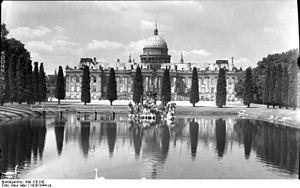
Le château de Potsdam, dans le quartier de l’Alter Markt, a été reconstruit à plusieurs reprises depuis le XVIIᵉ siècle. Le palais actuel est une reconstitution du château conçu par l'architecte von Knobelsdorff, détruit en 1945, qui par ses décors intérieurs était l'un des chefs-d’œuvre du Rococo frédéricien. Les intérieurs ripolinés du château, qui vient d'être reconstruit, répondent au contraire aux fonctions modernes d'un local à caractère administratif : c'est aujourd'hui le siège du Landtag de Brandebourg.